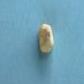
Maize quality: Bad